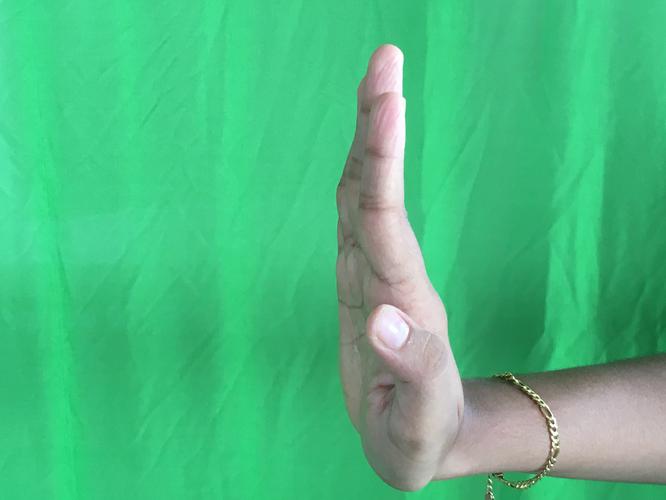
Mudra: Pathaka
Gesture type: single_hand